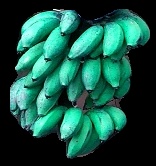
Variety: rasbale
Grade: grade3